Zen

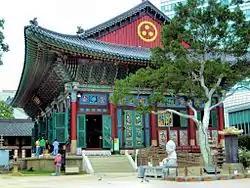
Jogyesa Temple Seon temple in Seoul

In Japan, the classic combat arts ("budō") and zen practice have been in contact since the embrace of Rinzai Zen by the Hōjō clan in the 13th century, who applied zen discipline to their martial practice. One influential figure in this relationship was the Rinzai priest Takuan Sōhō who was well known for his writings on zen and "budō" addressed to the samurai class (especially his "The Unfettered Mind") .